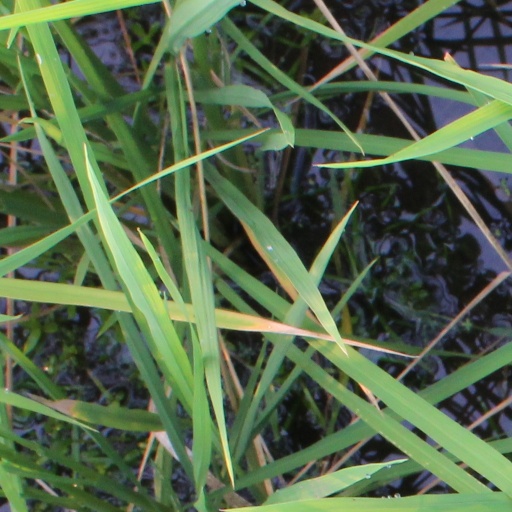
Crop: rice